Question: Please indicate a possible affordance area of the boxing_punching_bag that can be used for punching
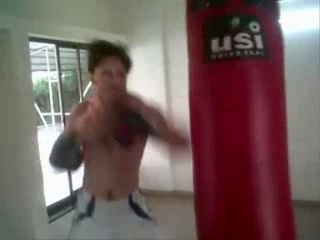
Answer: [188.5, 4, 298.5, 237]